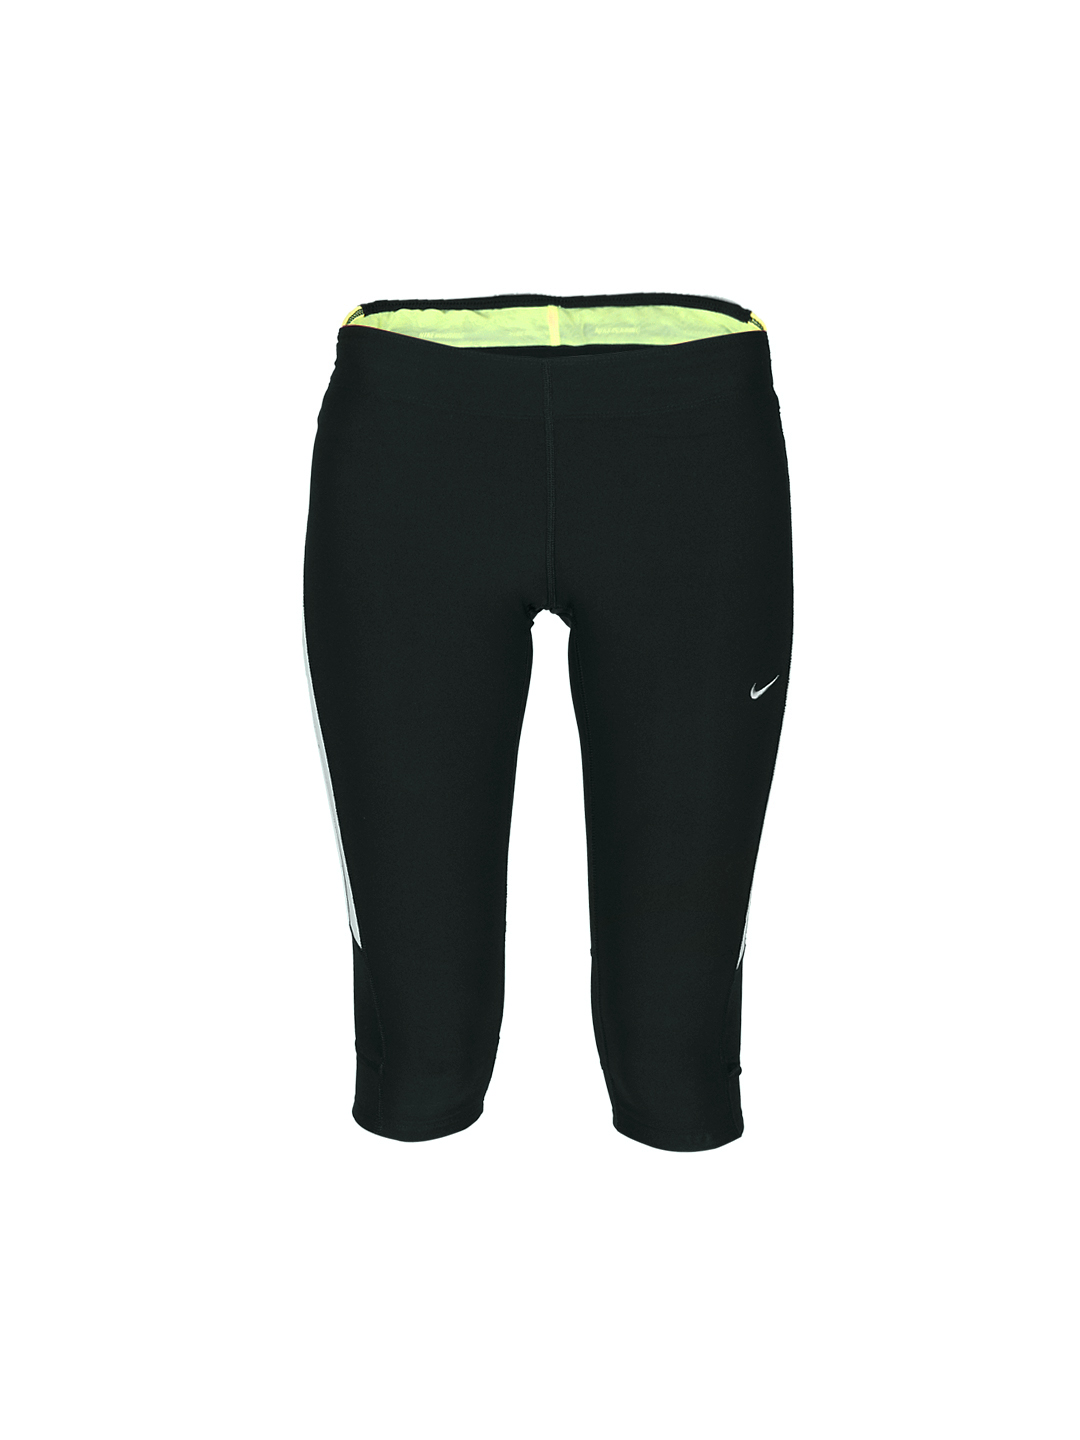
Nike Women Black Capris
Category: Apparel / Bottomwear / Capris
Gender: Women
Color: Black
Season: Summer 2012
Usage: Sports